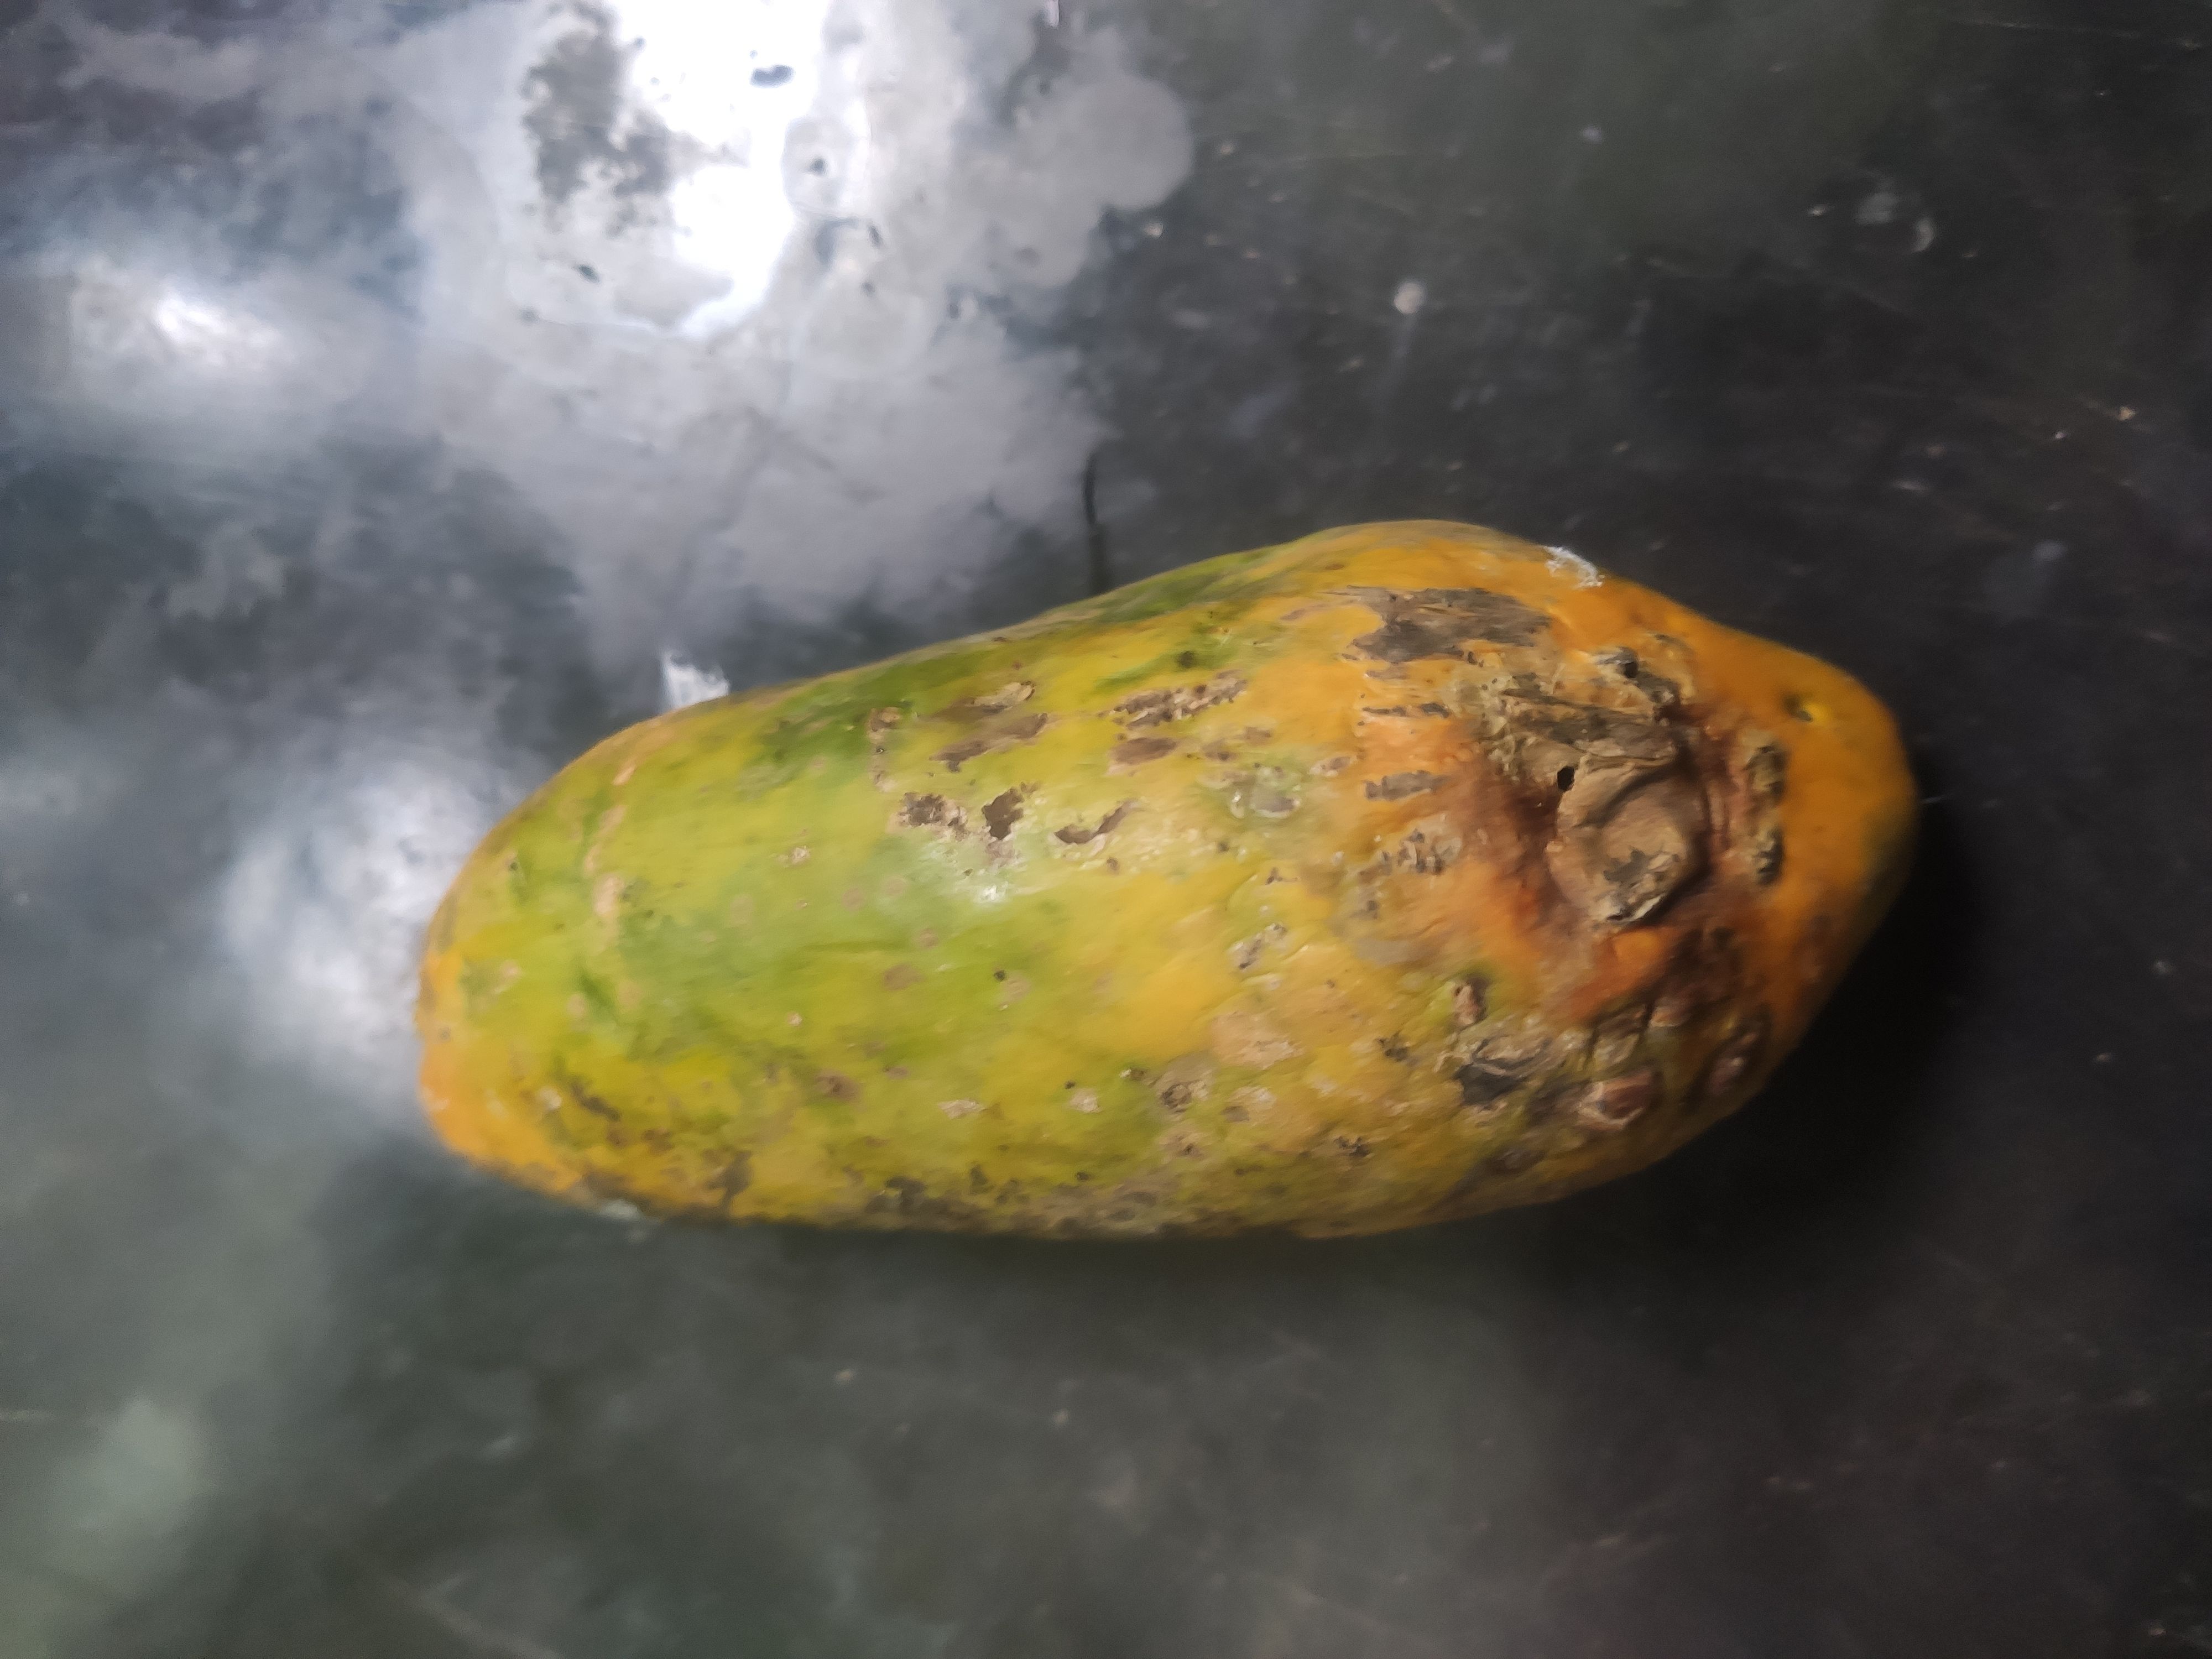
Fruit: papayas
Grade: 2nd-grade